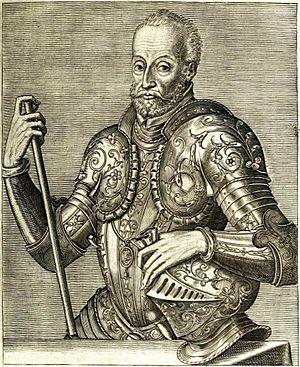
Lodovico da Birago, seigneur d'Ottobiano, connu sous son nom francisé de Ludovic de Birague, né à Milan en 1509 et mort à Saluces en 1572, est un militaire italien, naturalisé français en 1564.
L’Ordre de Saint-Michel est un ordre de chevalerie, fondé à Amboise le 1er août 1469 par Louis XI. Les membres de l'ordre de Saint-Michel se disaient chevaliers de l’Ordre du Roi, alors que les chevaliers de l’ordre du Saint-Esprit s’intitulaient chevaliers des Ordres du Roi. Son siège était établi à l'abbaye du Mont-Saint-Michel.